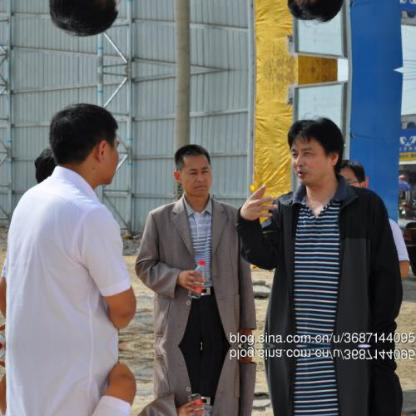
Objects in the image:
label: head
label: head
label: head
label: head
label: head
label: head